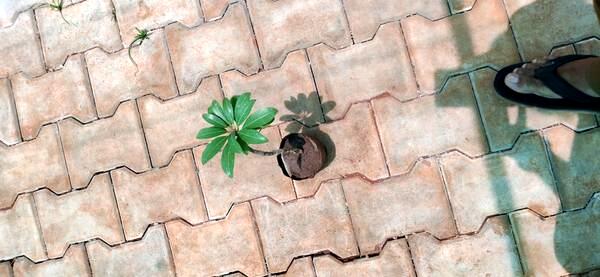
Plant: Sapota